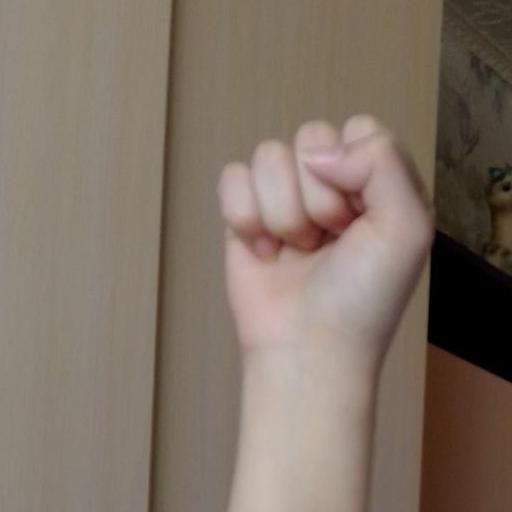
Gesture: fist